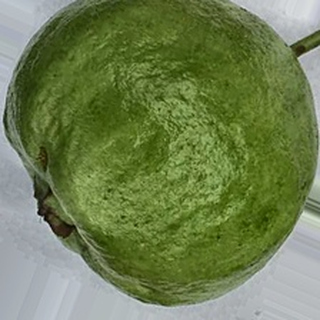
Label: healthy_guava